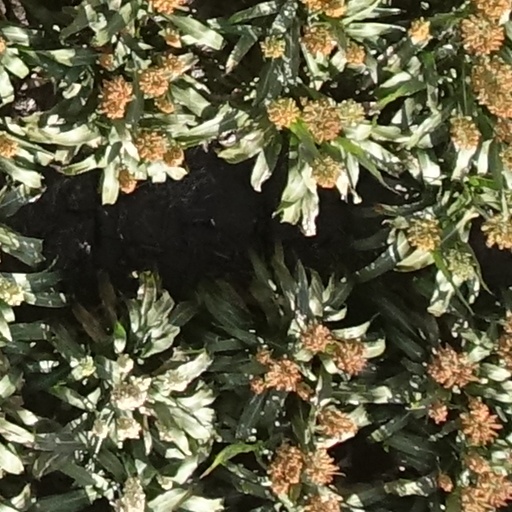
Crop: sorghum